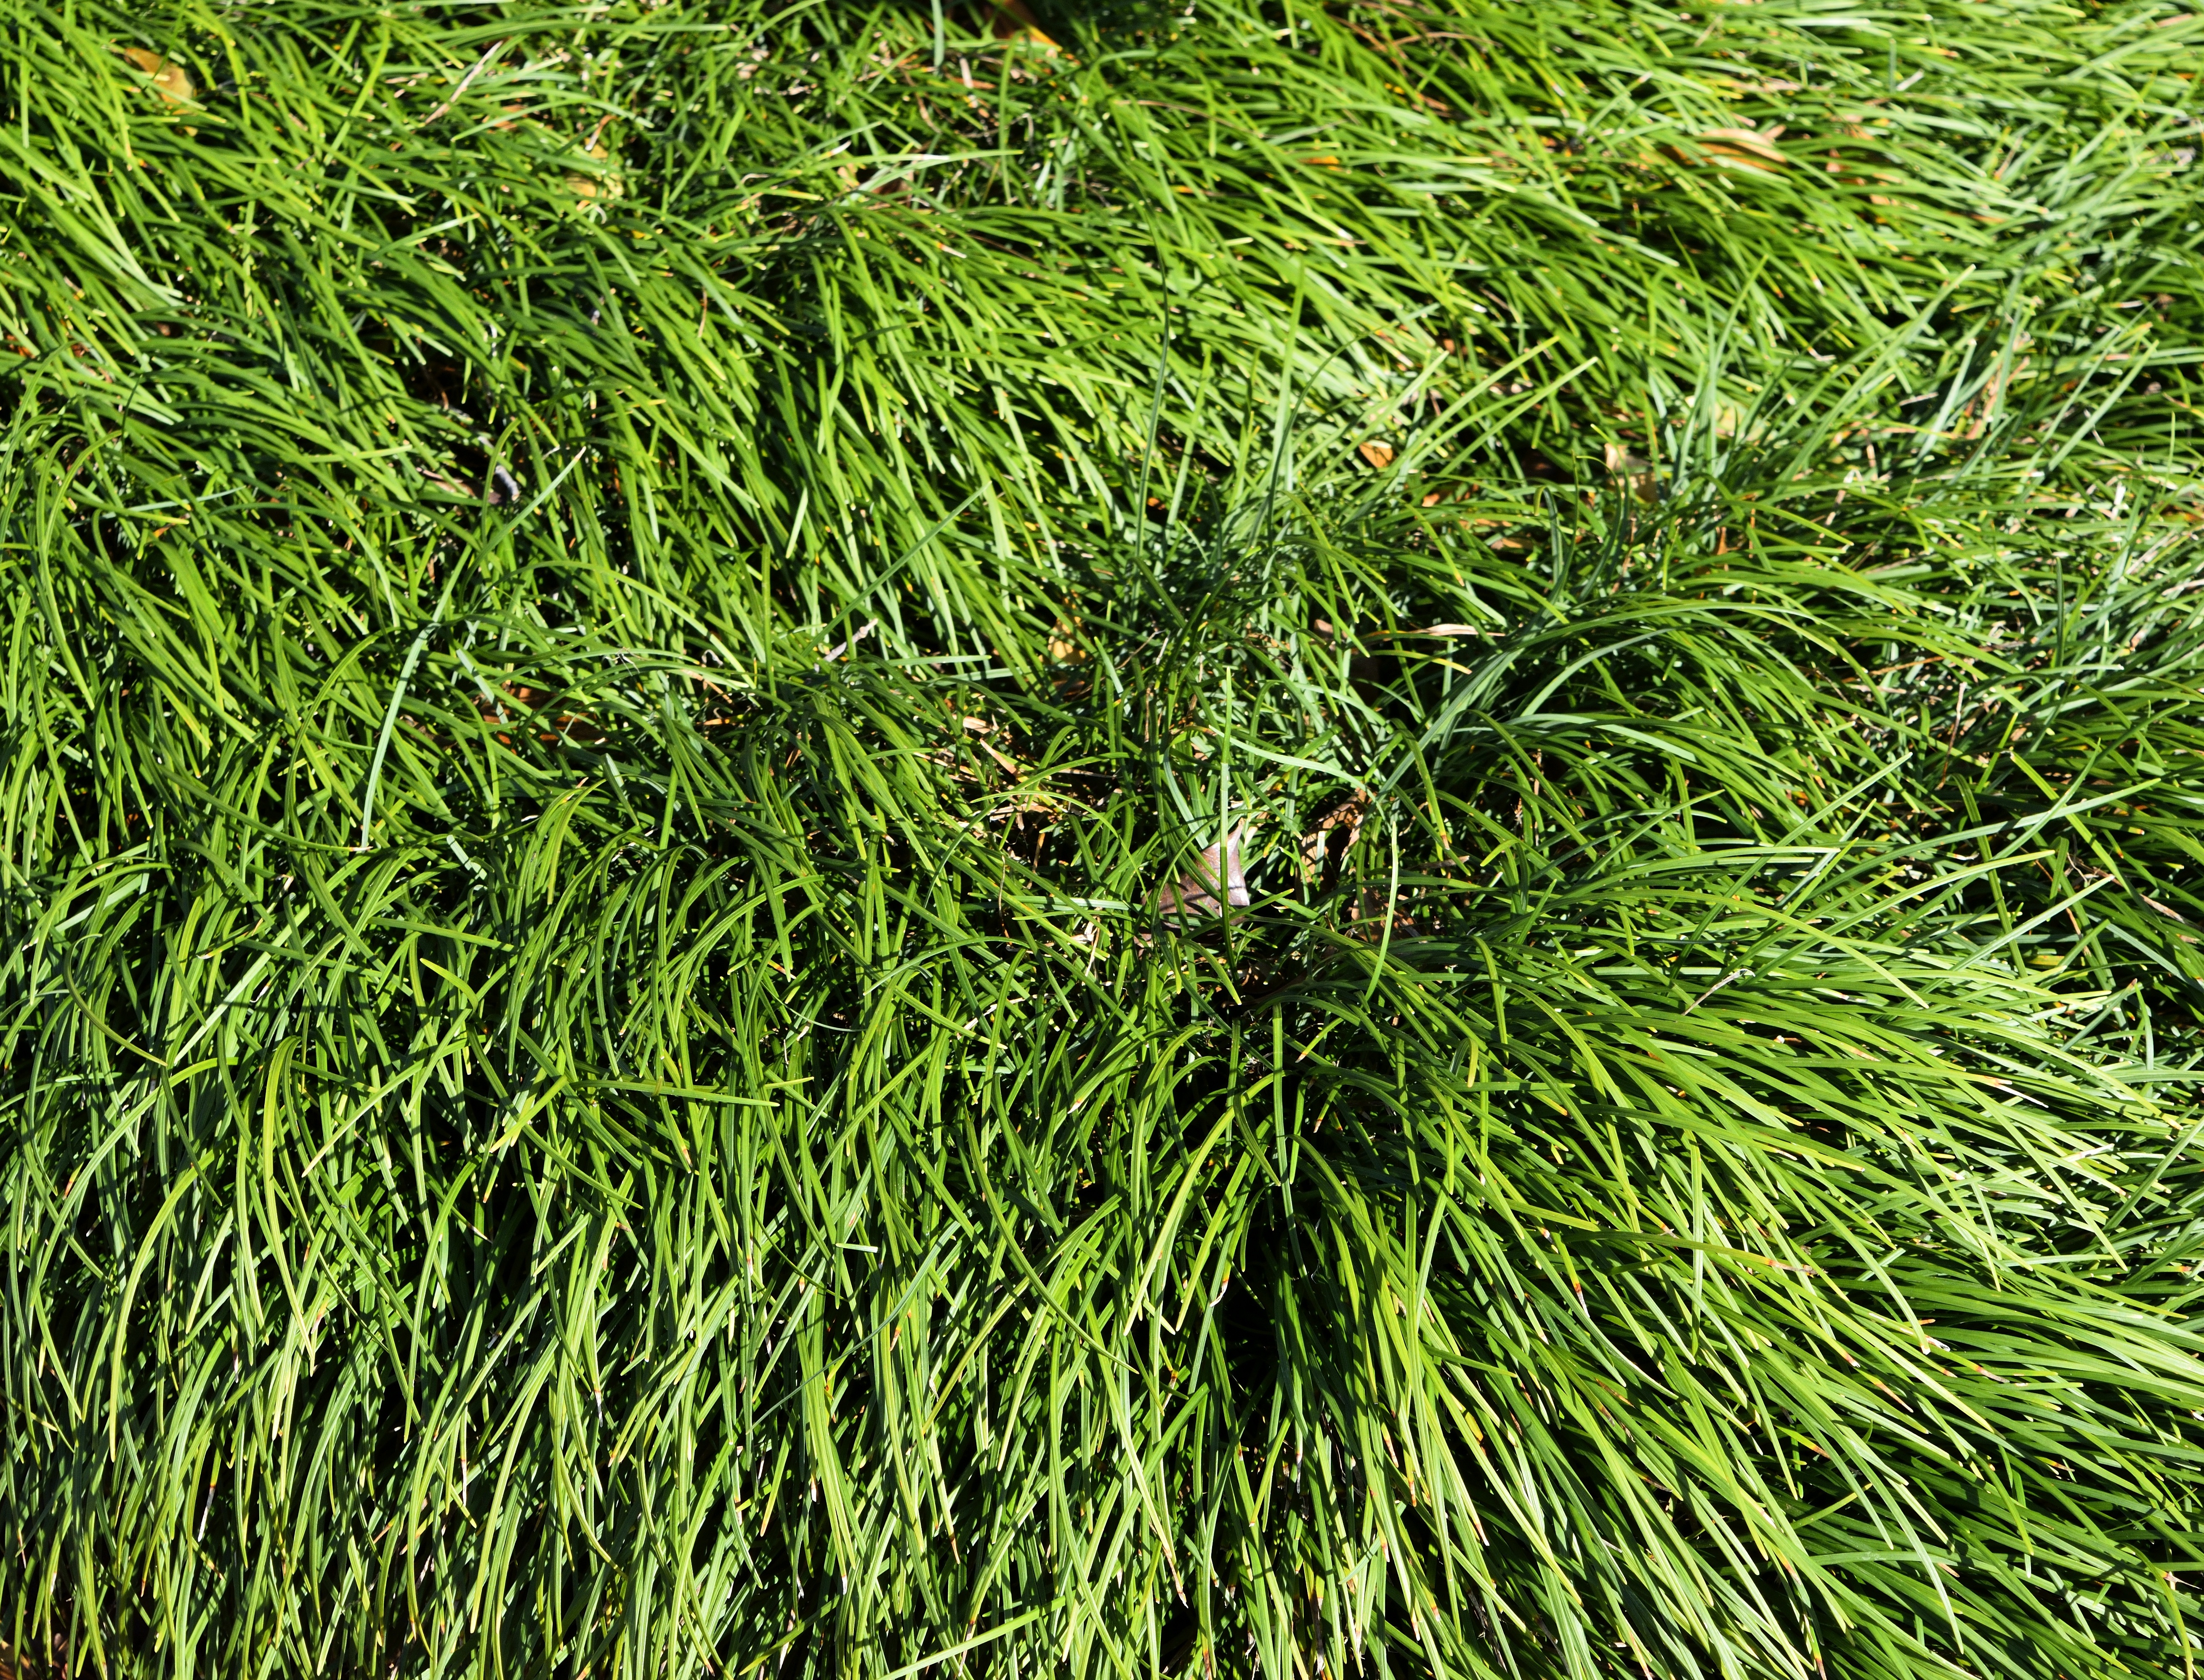
ornamental grass, background, backdrop, nature, grass, decoration, plant, green, natural, ornamental, garden, leaf, decorative, herb, texture, meadow, color, outdoors, landscape, colorful, field, brush, bright, season